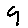
Label: 9